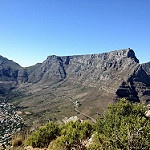
Label: mountain